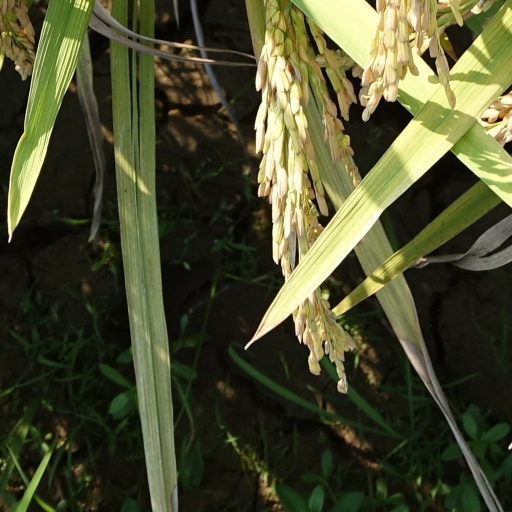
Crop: rice